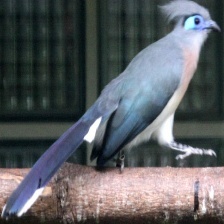
Species: BLUE COAU
Scientific name: COUA CAERULEA